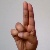
The image shows a hand gesture representing the letter 'U' in Indian Sign Language.